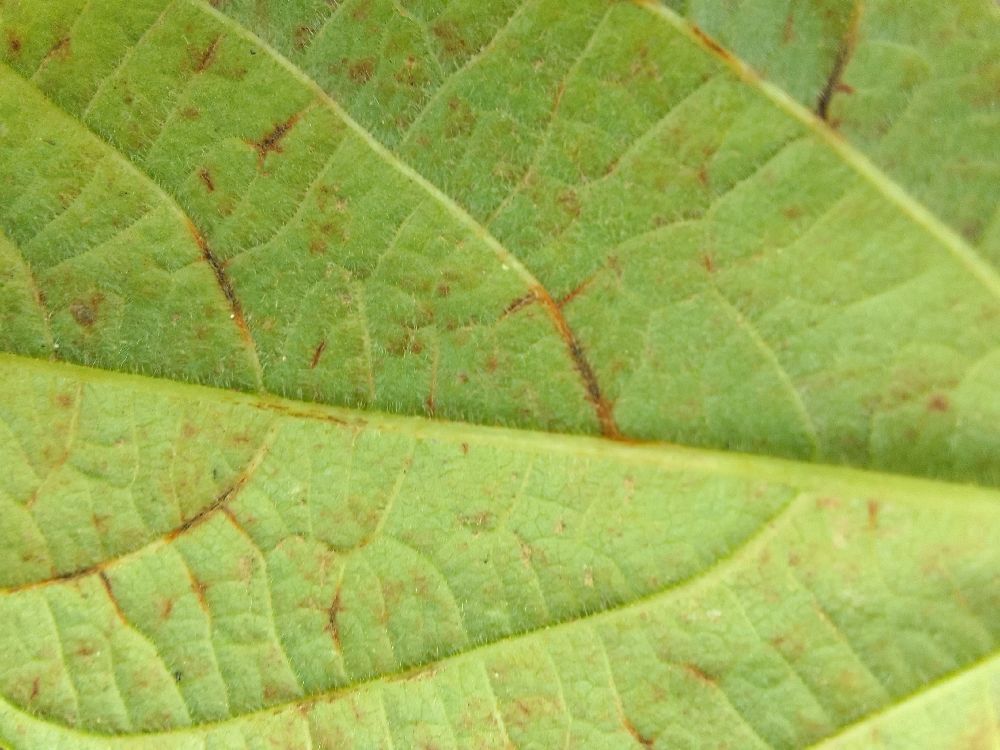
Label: anthracnose